Dazhi Road station

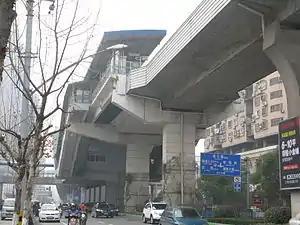
Dazhi Road Station viewed from Jinghan Avenue.

Dazhi Road Station serves as an interchange station of Line 1 and Line 6 of Wuhan Metro. It entered revenue service along with the completion of Line 1, Phase 1 on July 28, 2004. The station situates at the intersection of Jinghan Avenue and Dazhi Road, immediately above the historic site of the Dazhimen railway station of the depleted Jinghan Railway, which exited revenue service in 1991. The station is also adjacent to Wuhan Yangtze River Tunnel connecting Dazhi Road in Hankou to Youyi Avenue and Shahu Bridge in Wuchang.